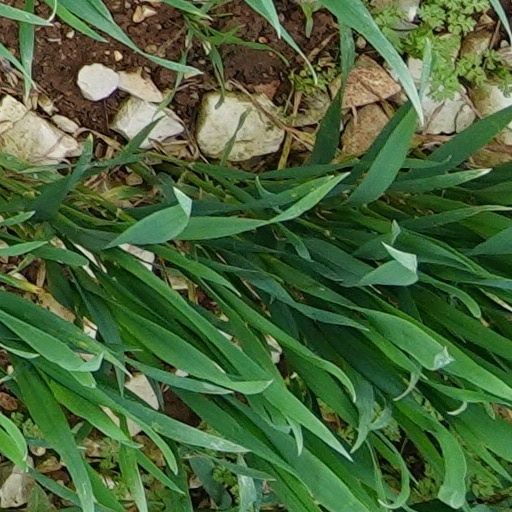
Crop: wheat